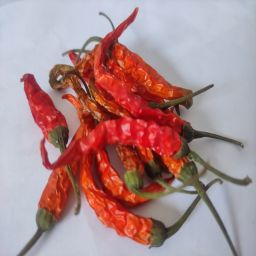
Crop: Chile Pepper
Quality: Dried